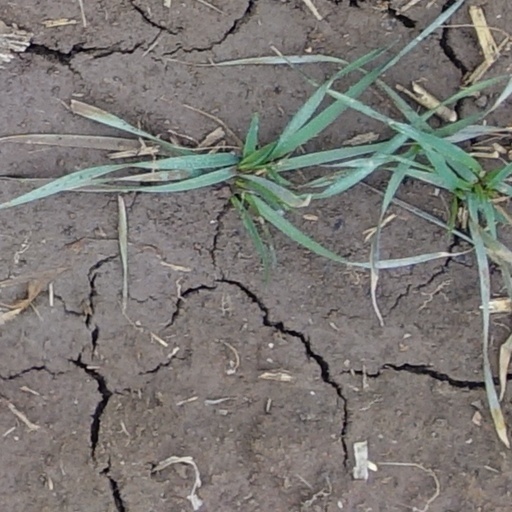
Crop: wheat